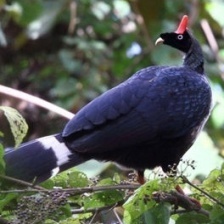
Species: HORNED GUAN
Scientific name: OREOPHASIS DERBIANUS